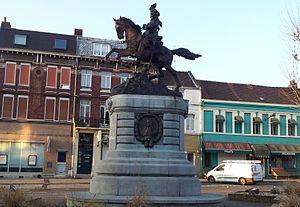
Denain - Statue du maréchal de Villars (59220 - dép
Denain est une commune française de la banlieue de Valenciennes, située sur le cours canalisé de l'Escaut, dans le département du Nord et la région Hauts-de-France.